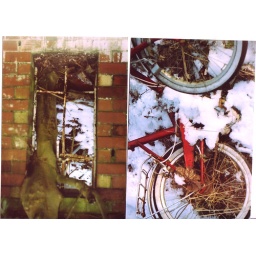
used to be a house, now it has a tree growing out the front window//same red bike burried in the snow.